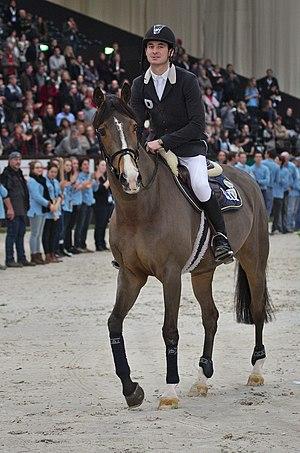
Steve Guerdat, né le 10 juin 1982 à Bassecourt, est un cavalier suisse de saut d'obstacles, champion olympique individuel aux Jeux olympiques d'été de 2012 à Londres, Champion d'Europe ou encore triple vainqueur de la Finale Coupe du Monde